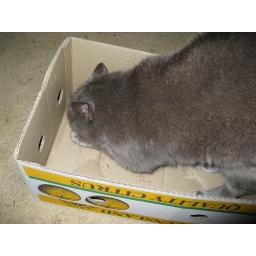
cat in box